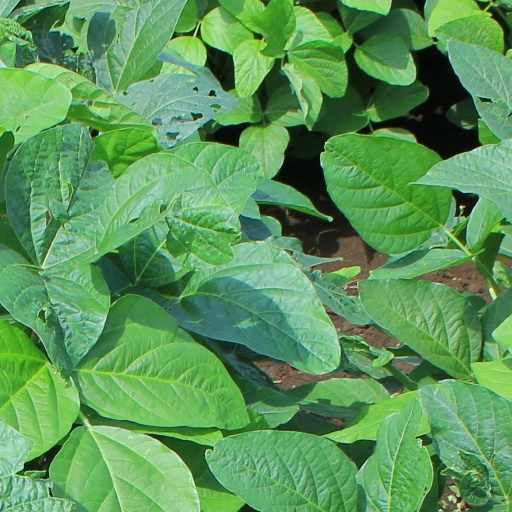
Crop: soybean